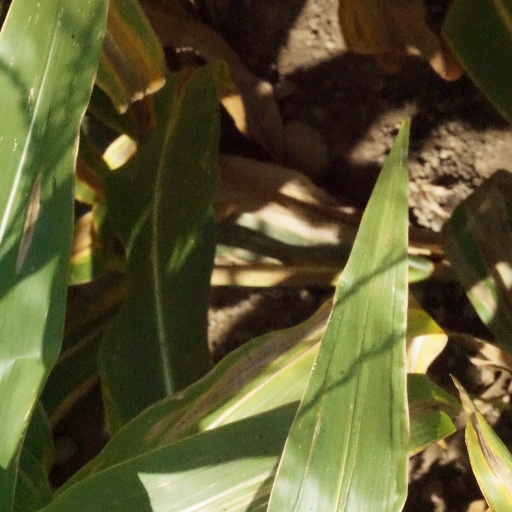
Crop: maize; corn